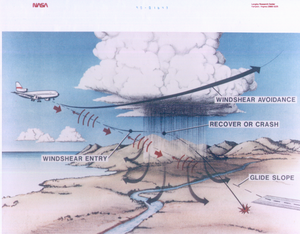
Le cisaillement du vent est une différence de la vitesse ou de la direction du vent entre deux points suffisamment proches de l'atmosphère. Selon que les deux points de référence sont à des altitudes différentes ou à des coordonnées géographiques différentes, le cisaillement est dit vertical ou horizontal. Il provoque une instabilité de Kelvin-Helmholtz qui se traduit par de fortes turbulences au niveau de la couche de friction.
Le système d’alerte de cisaillement du vent à basse altitude, aussi connu comme Système de détection des microrafales, est un système d'alerte de cisaillement du vent à basse altitude ou dans les basses couches. Il mesure les vitesses et les directions moyennes du vent de surface à l'aide d'un réseau d'anémomètres, situés près des pistes et le long des couloirs d'approche ou de départ d'un aéroport.